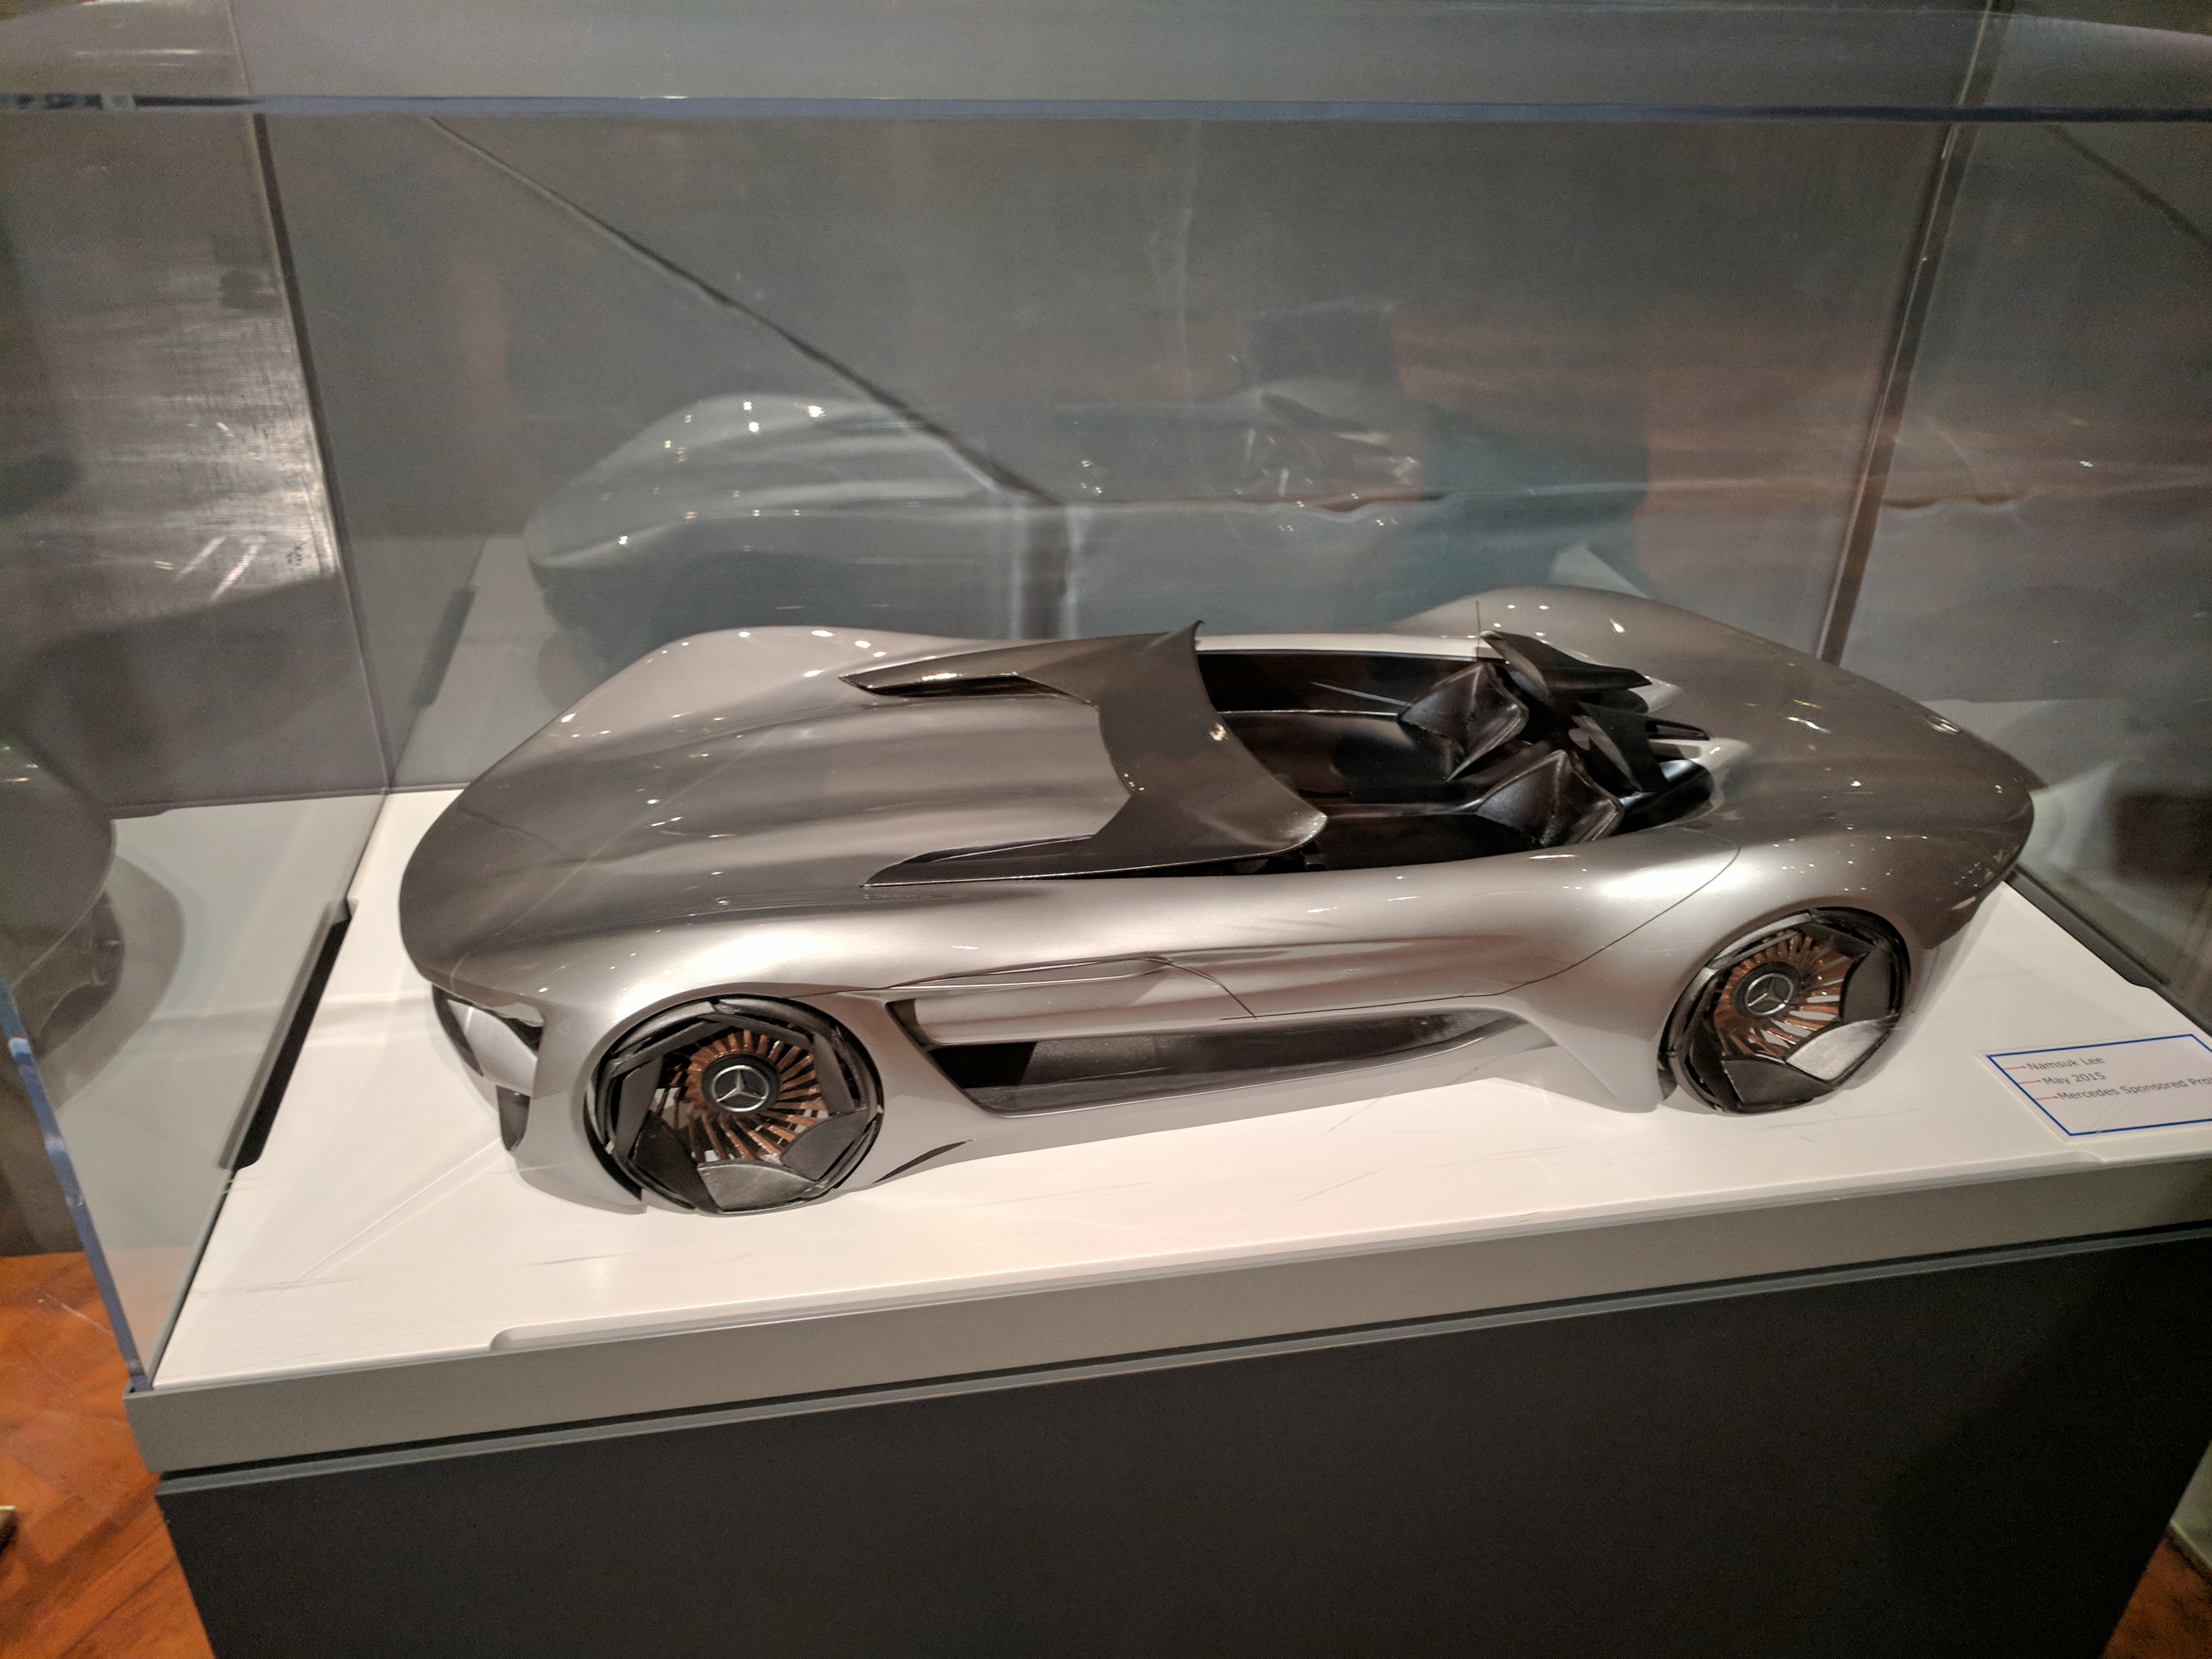
ford, museum, car, cars, auto, automobile, automobiles, machine, machines, land vehicle, vehicle, automotive design, supercar, sports car, auto show, concept car, automotive wheel system, model car, personal luxury car